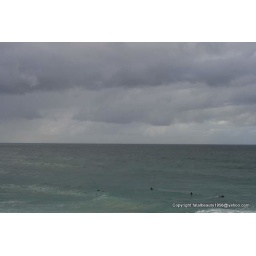
gold coast surfers in the rain cloud